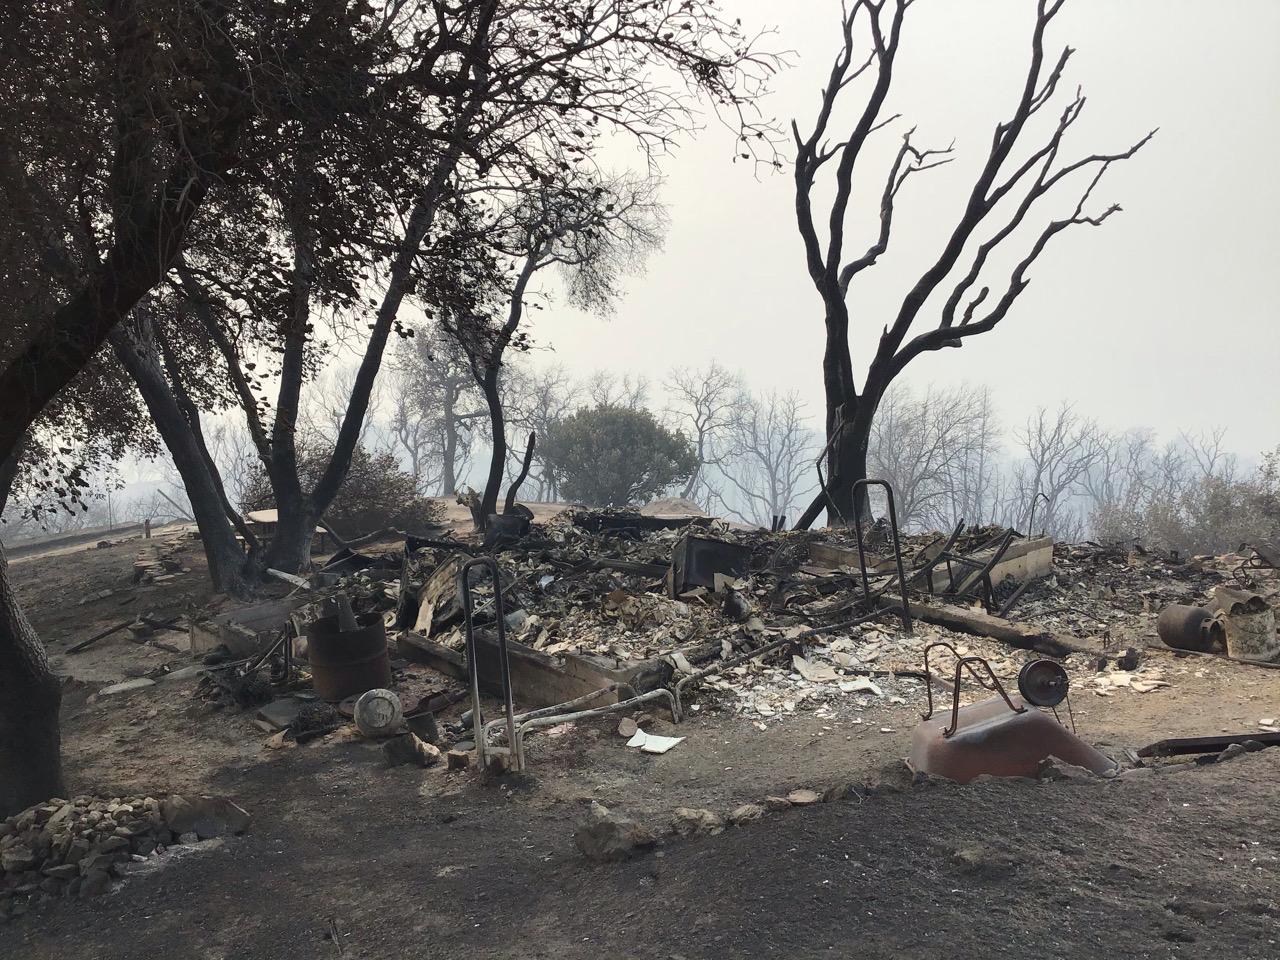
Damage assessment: destroyed